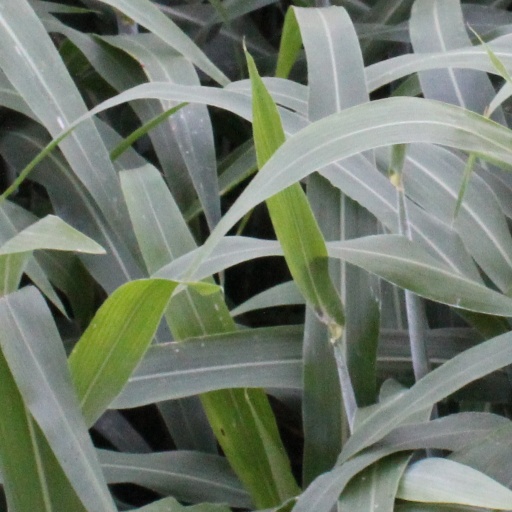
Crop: sorghum